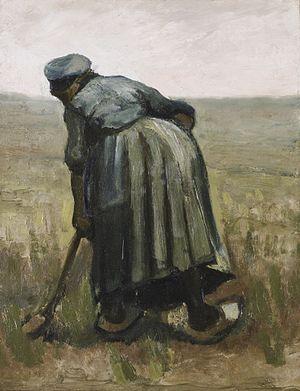
William Lawrence Heisey est un homme d'affaires et philanthrope canadien. Il est entre autres président de la maison d'édition Harlequin Enterprises.